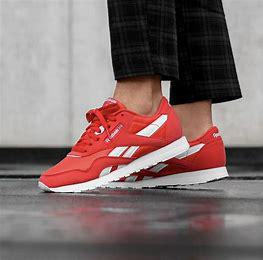
Brand: Reebok
Model: Classic Nylon